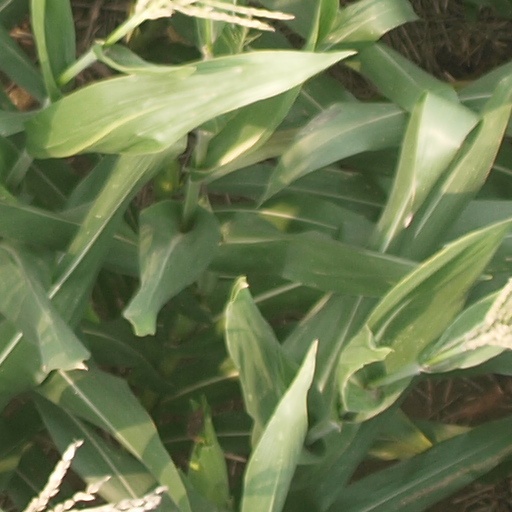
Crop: maize; corn